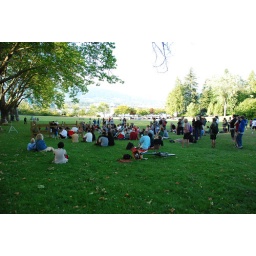
awesome is lots of people standing around watching people in sheep costumes